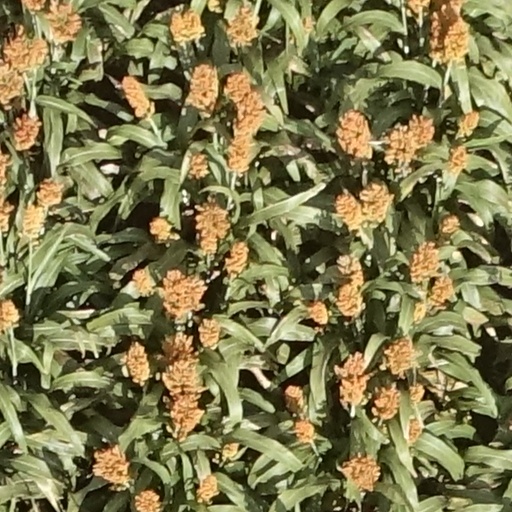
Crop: sorghum